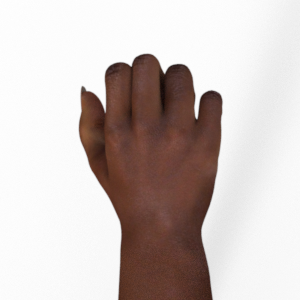
Label: rock